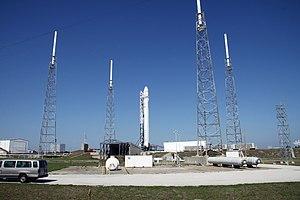
Le complexe de lancement 40 est une aire de lancement située à l'extrémité nord de Cape Canaveral, en Floride.